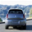
Label: automobile